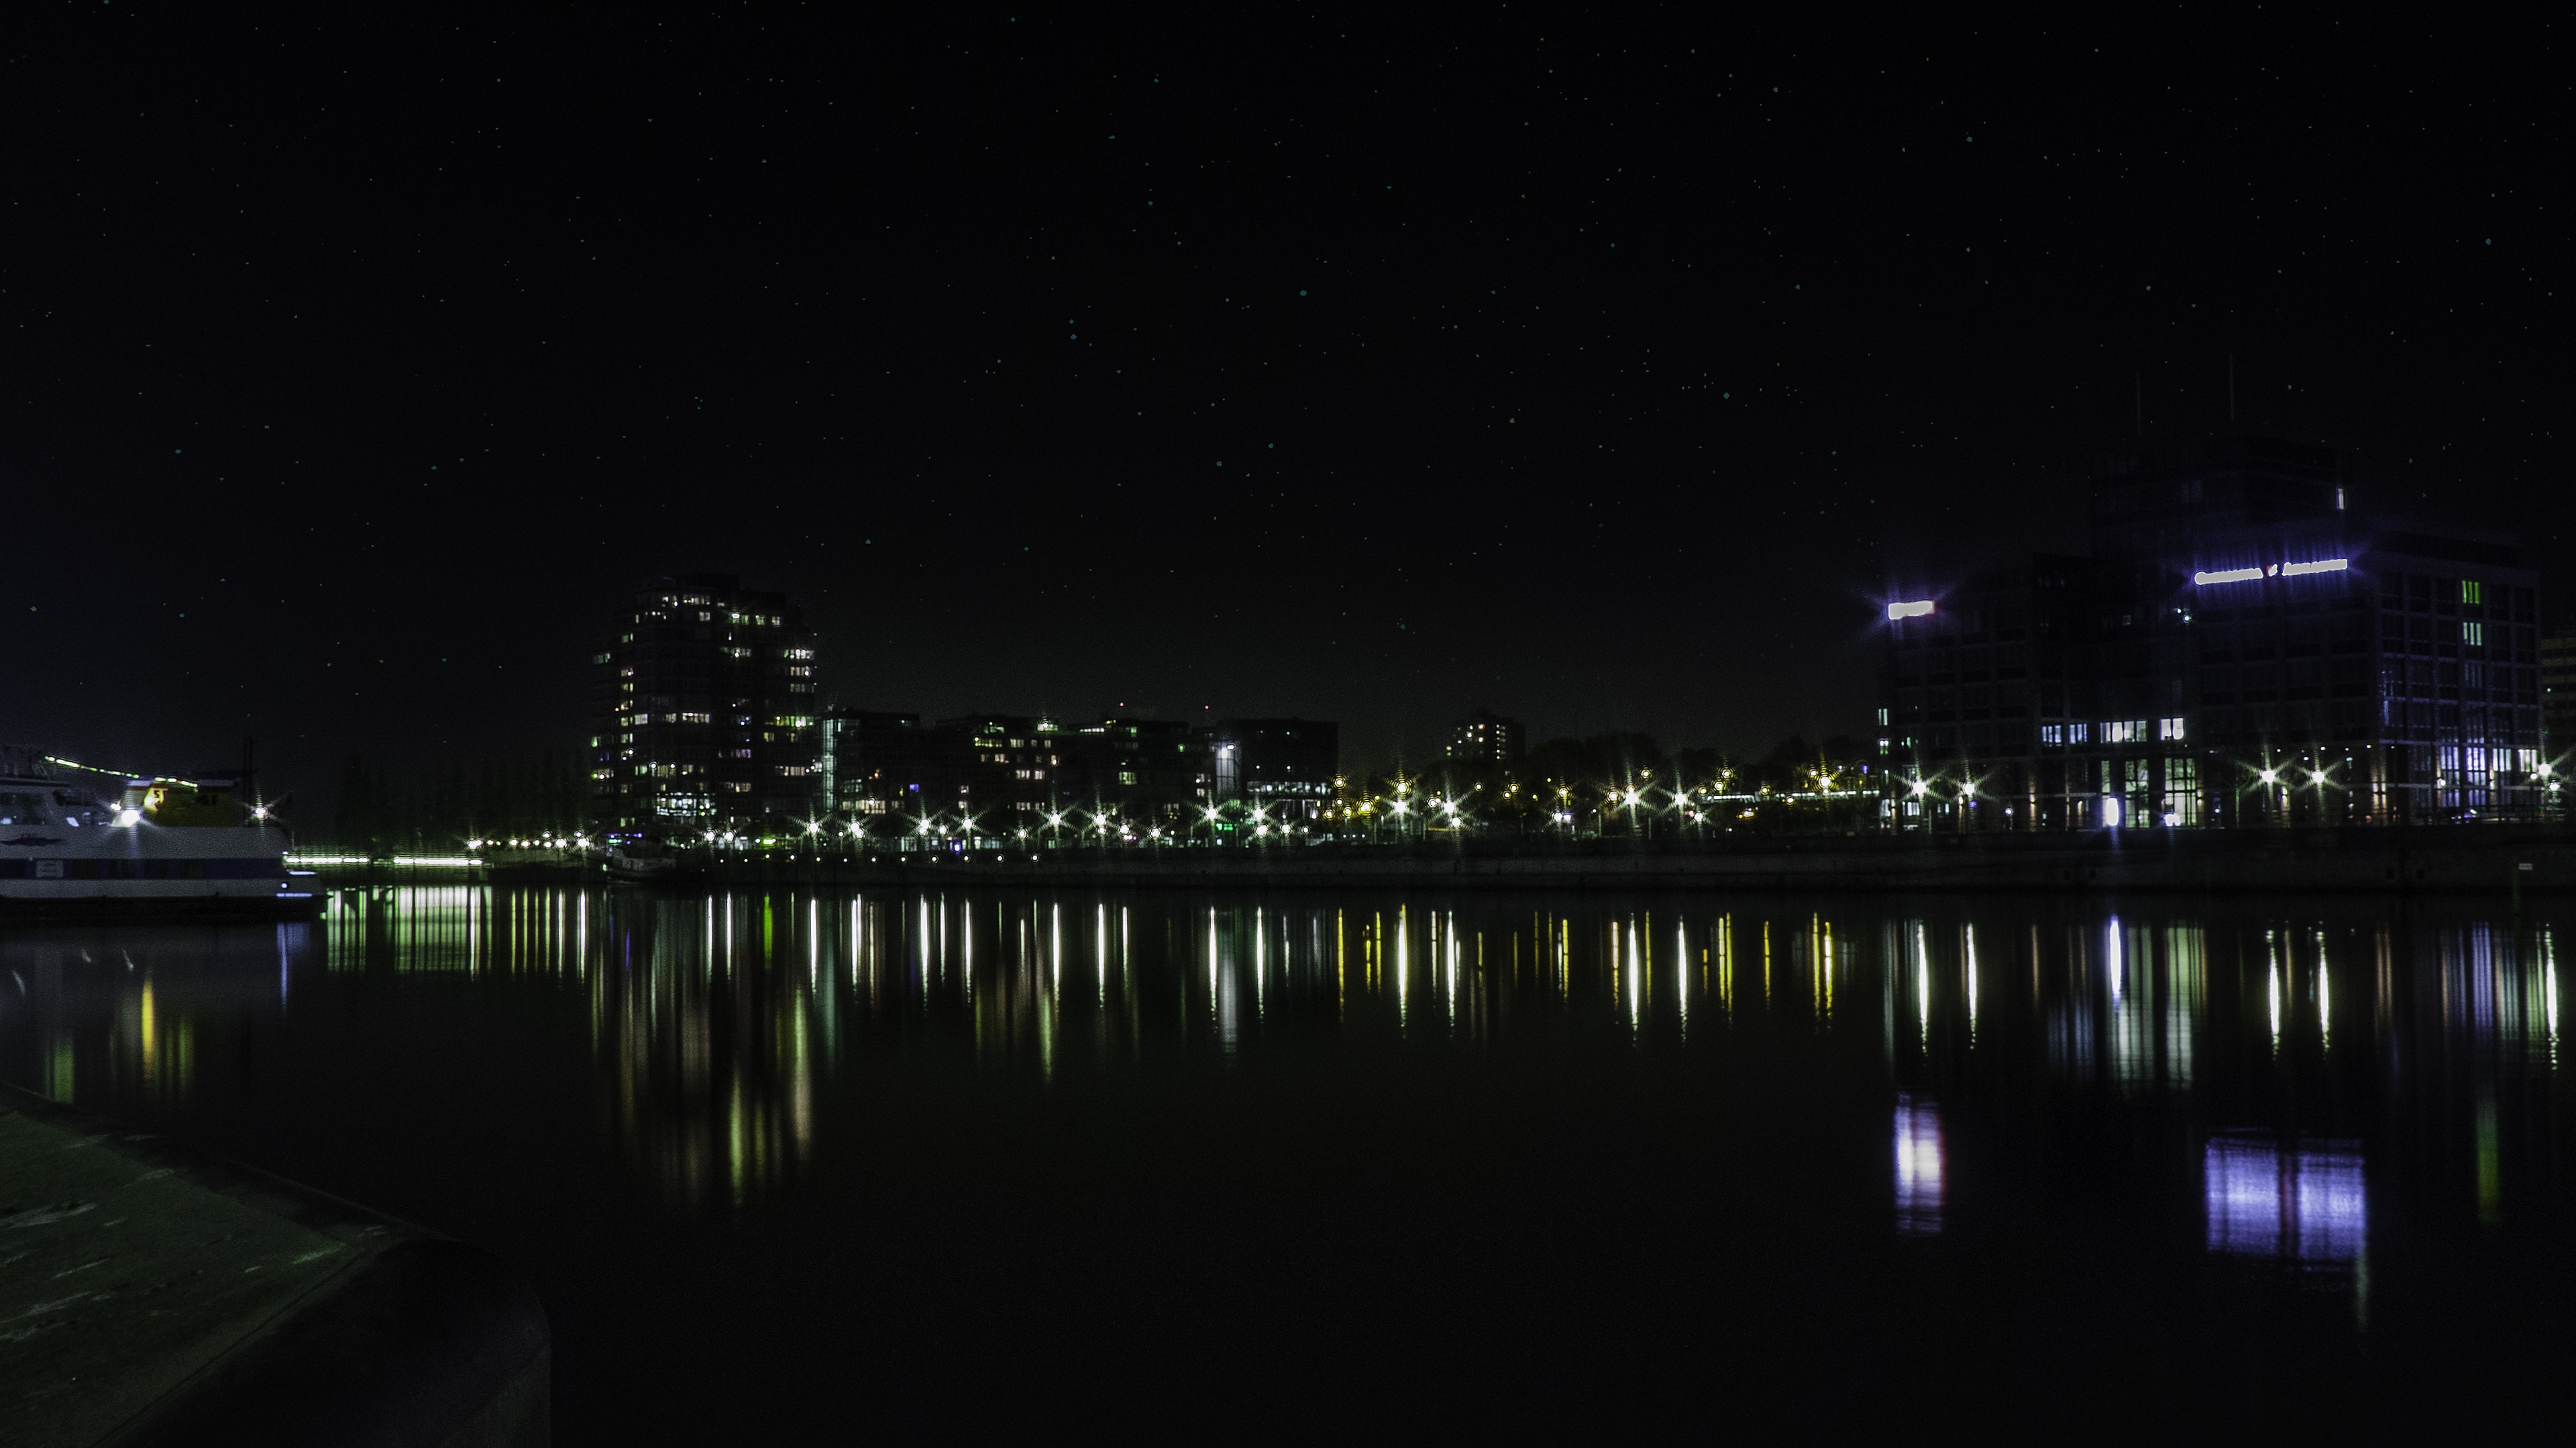
sea, water, horizon, light, skyline, night, dawn, ship, mystical, cityscape, dark, dusk, evening, reflection, color, darkness, port, moonlight, starry sky, shipping, midnight, abendstimmung, mirroring, seafaring, night photograph, investors, night photo, kiel, long time recording, kiel tucked